Kalhatti Falls (Ooty)

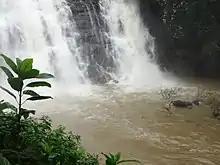
Kalhatti Falls

Kalhatti Falls also called as Bird Watcher's Falls is a tourist spot near Ooty, The Nilgiris, Tamil Nadu. These falls are about from Ooty, on the Ooty to Mysore Road or Sigur Ghat Road, It is situated at an elevation of about in the Sigur Plateau. This place is rich in bird life. Wild animals such as deer, wild buffalo and sambhar come to drink water. From Kalhatti village the falls can be reached by trekking for .